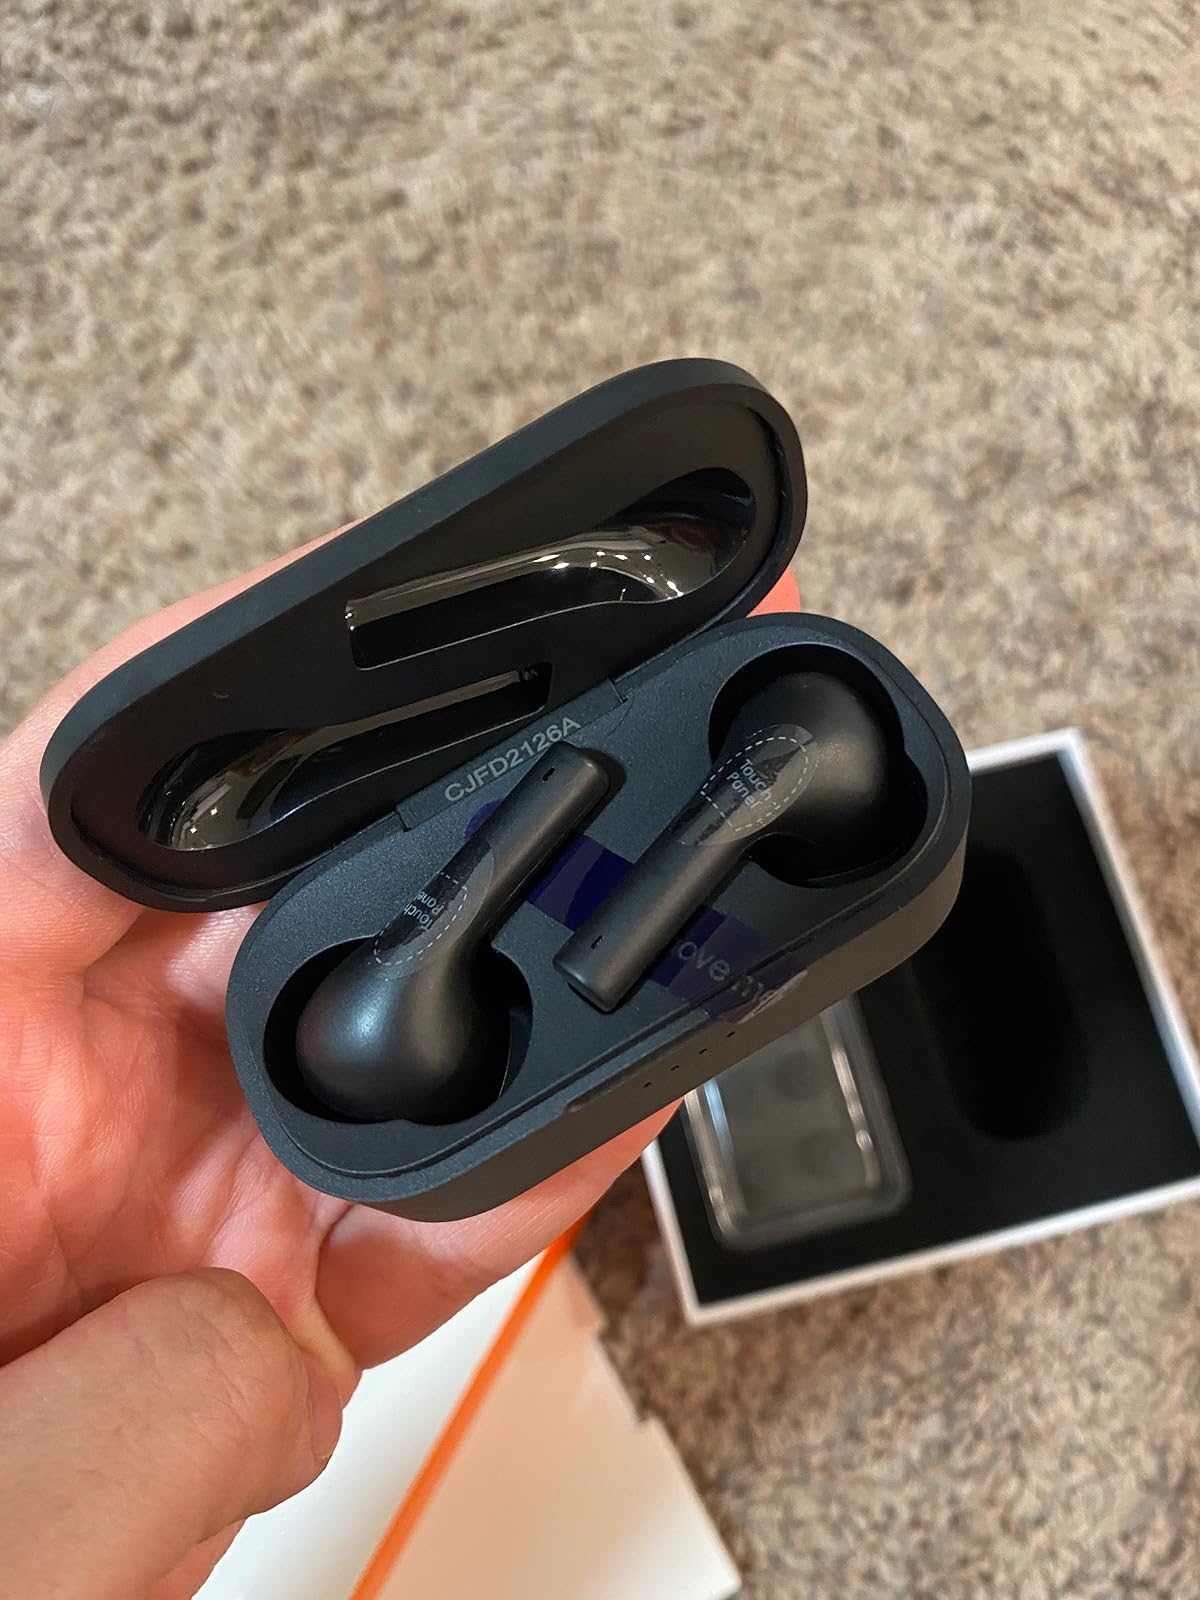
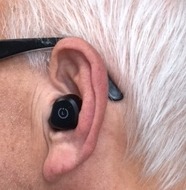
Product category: earbuds
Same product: no